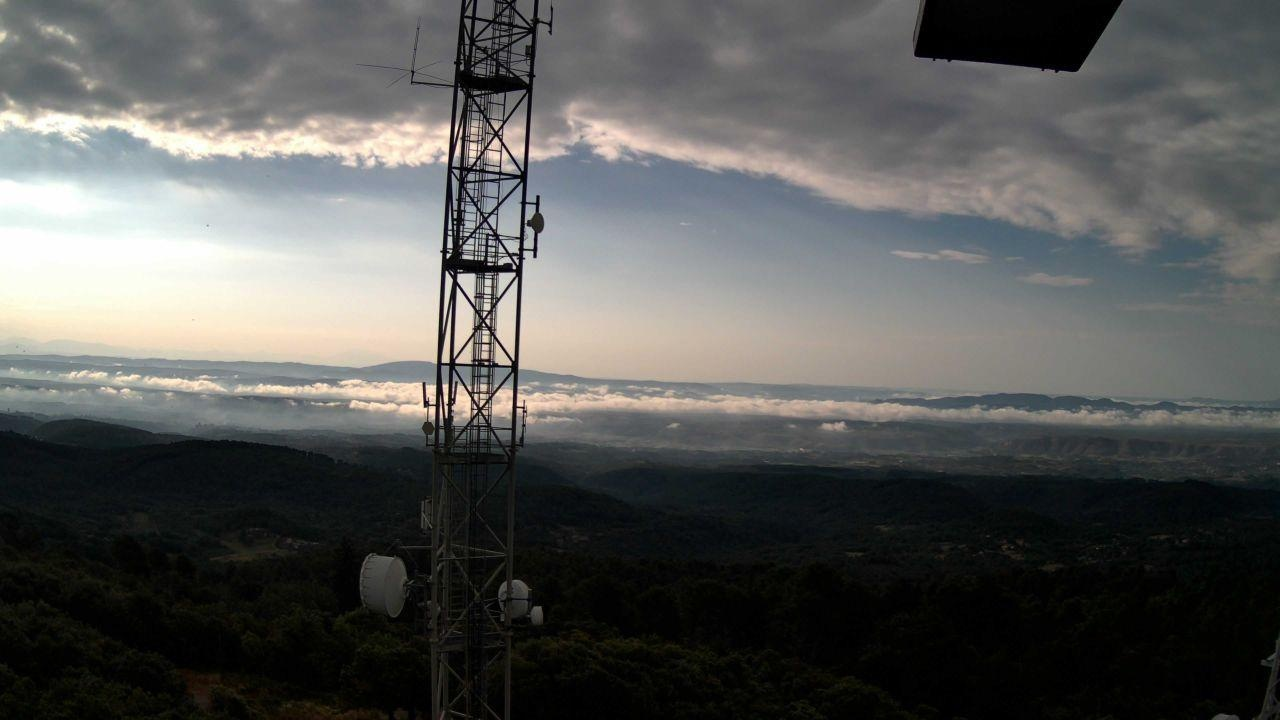
Fire: no
Smoke: yes